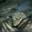
Label: crocodile